Mount Madja-as

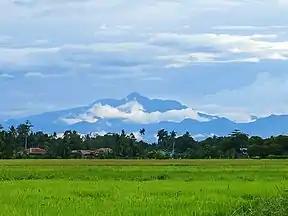
Mount Madja-as east face, as seen from Aklan

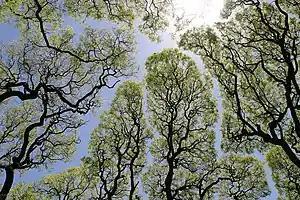
The Crown shyness forest

In March 2003 a solo hiker identified as Elyovic Gutierrez, from Cavite, disappeared, seemingly without a trace in Mount Madja-as, as he was descending from the mountain. The search lasted for weeks by the local government and rescue helicopter and his fate remains unknown.